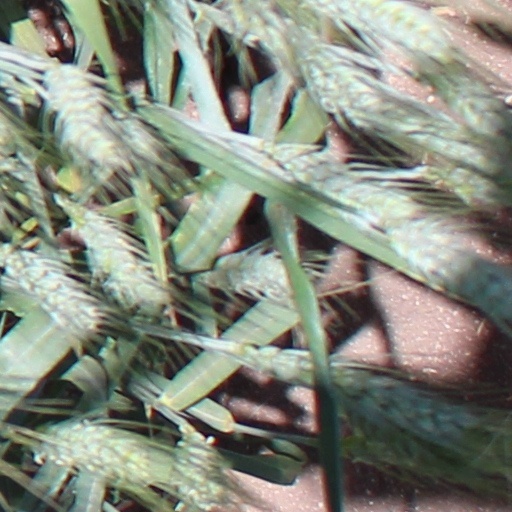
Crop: wheat